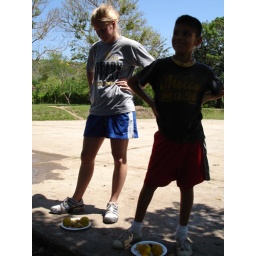
Brittany was forced to eat a plate of fruit in a game we played in Rumisapa